Ansbach station

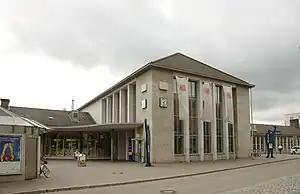
Station forecourt and reception building

Ansbach station is the central transportation hub in the town of Ansbach in southern Germany. It is here that two main lines cross: the Nürnberg–Crailsheim and Treuchtlingen–Würzburg railways.